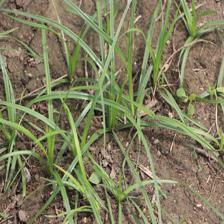
Label: Grass